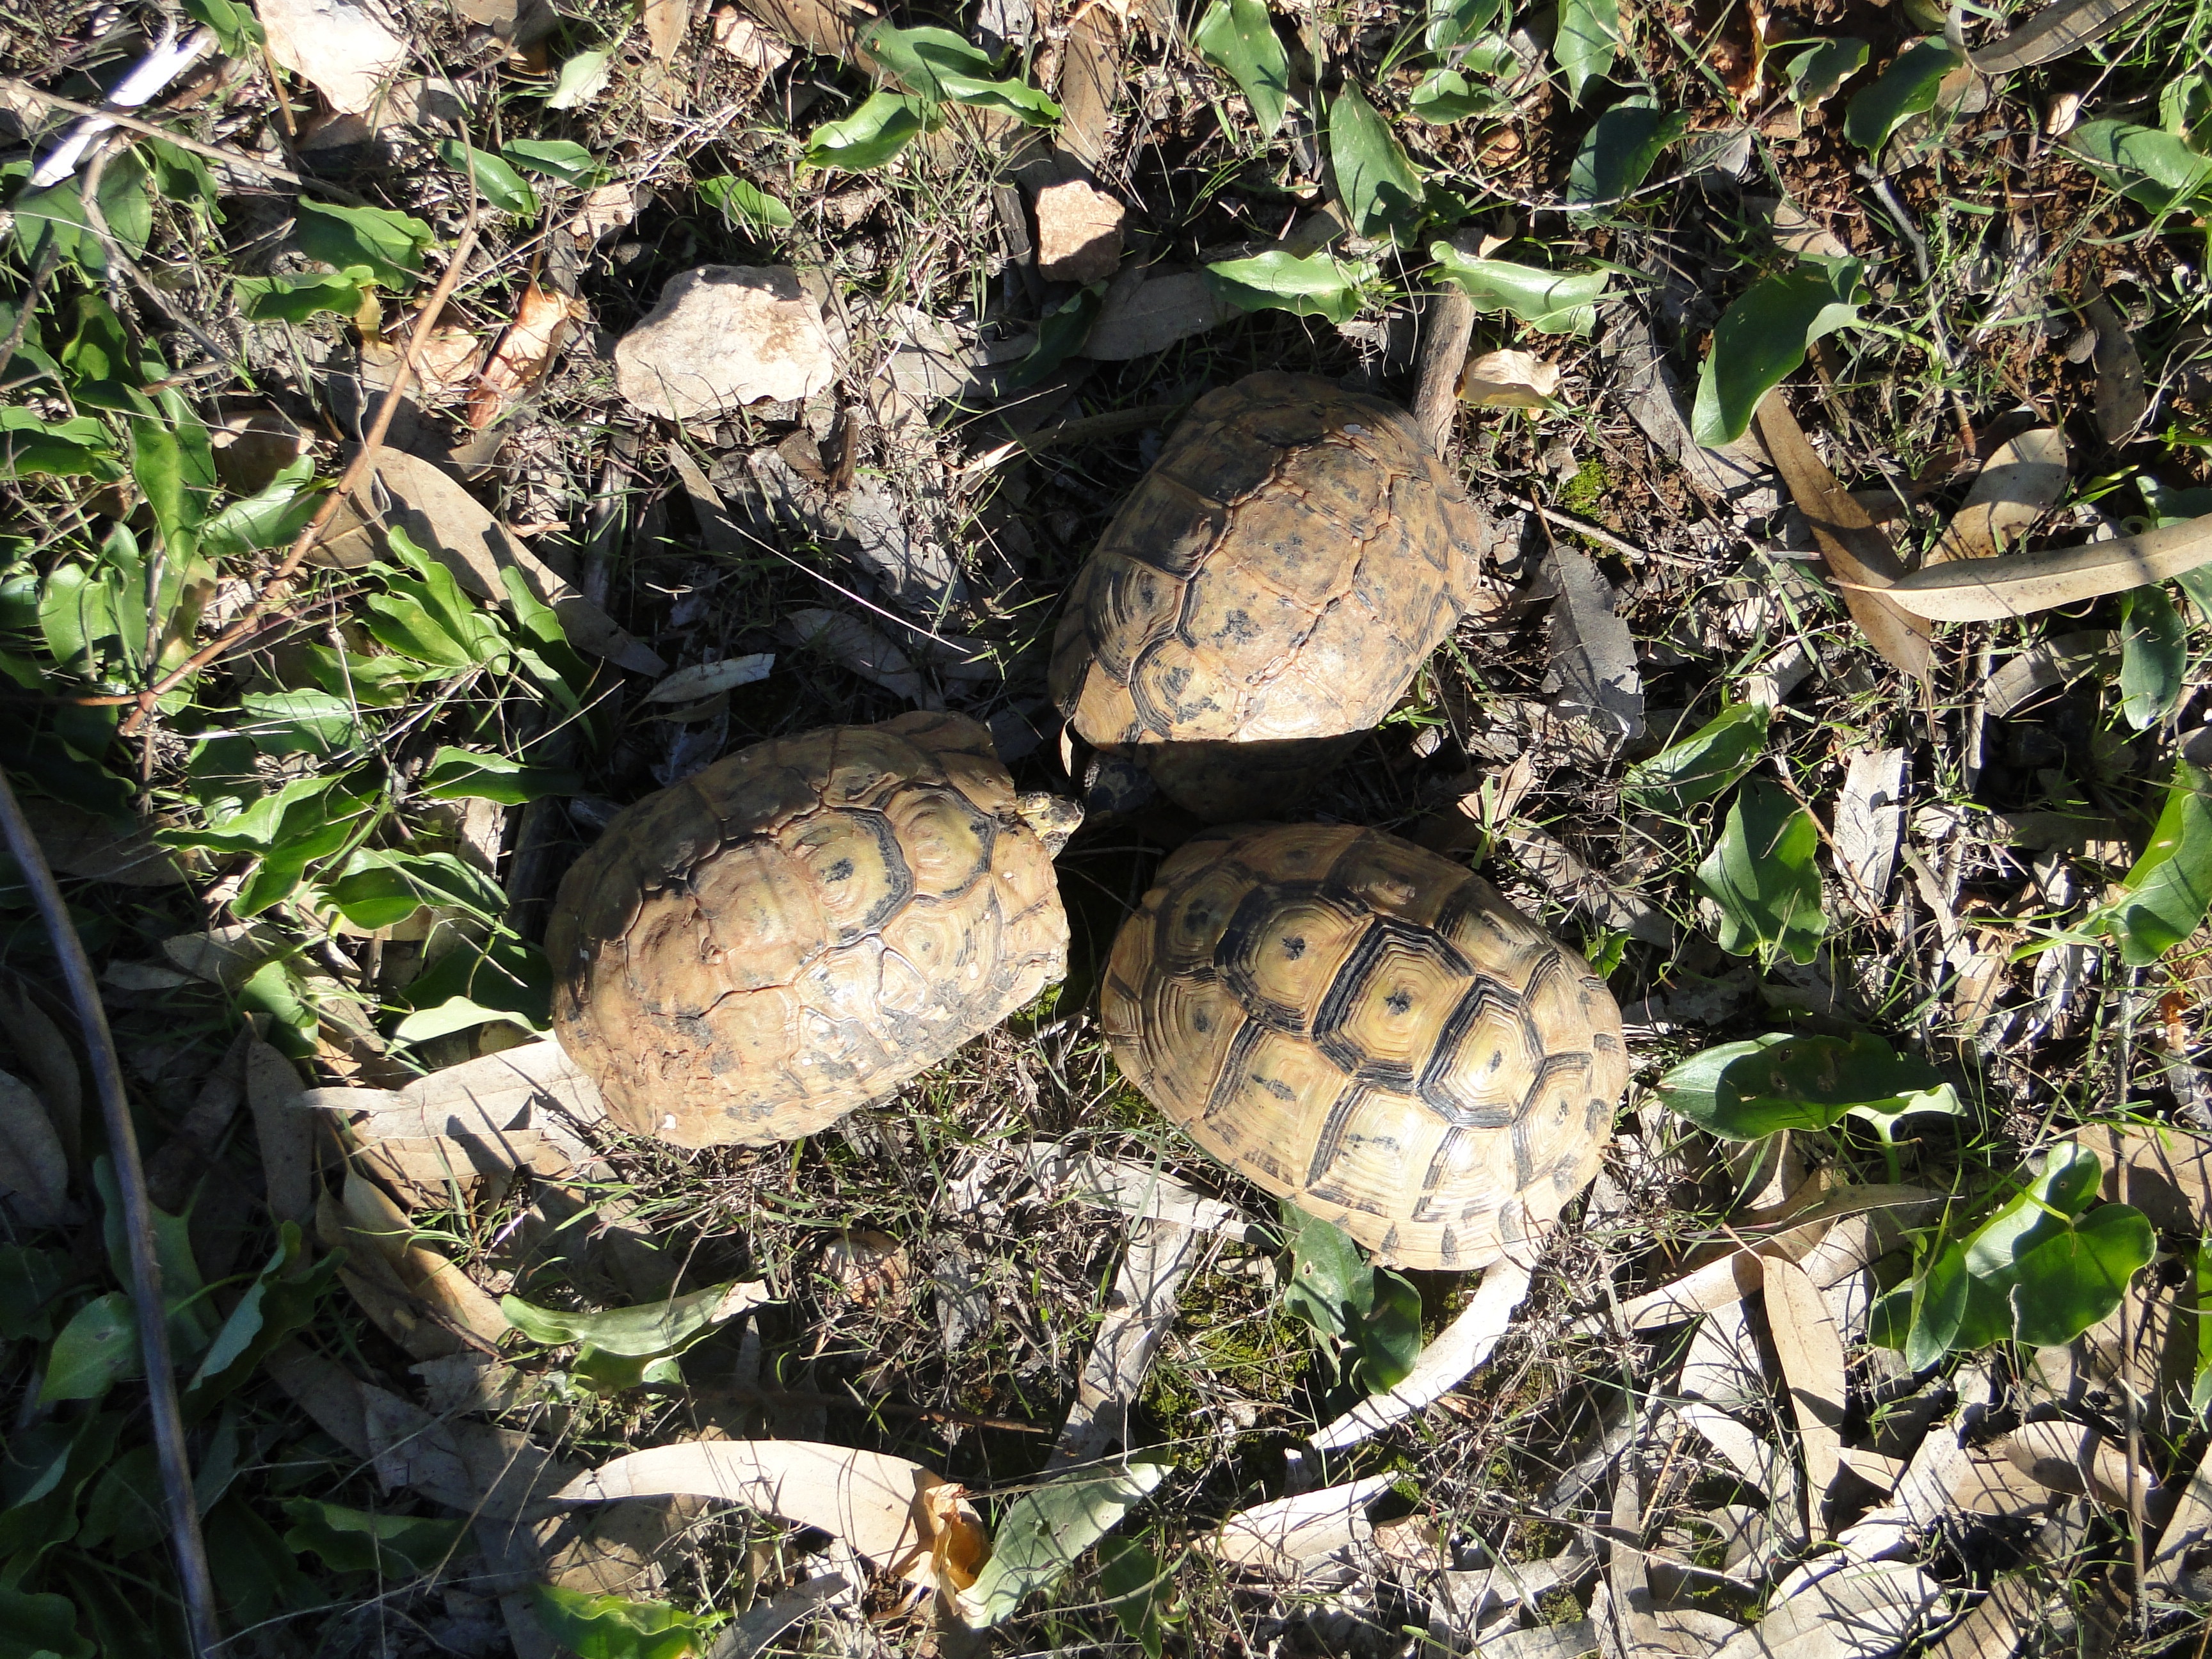
wildlife, turtle, reptile, fauna, tortoise, vertebrate, box turtle, emydidae